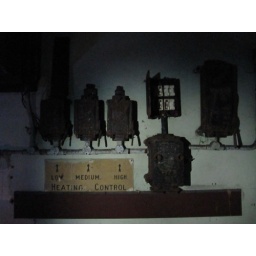
Air raid shelter in the tunnels under Temple Meads train station, Bristol. On open doors day 2010